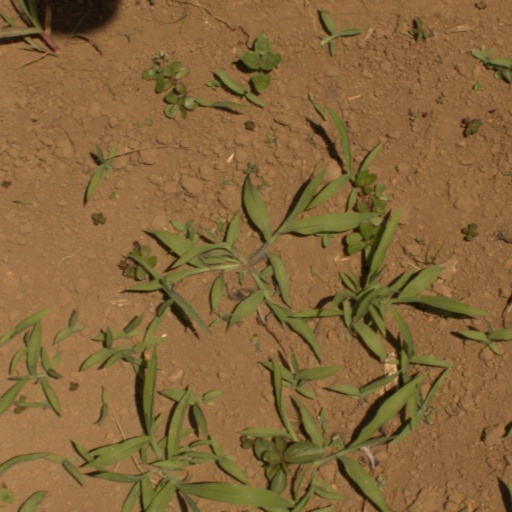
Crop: Jerusalem artichoke